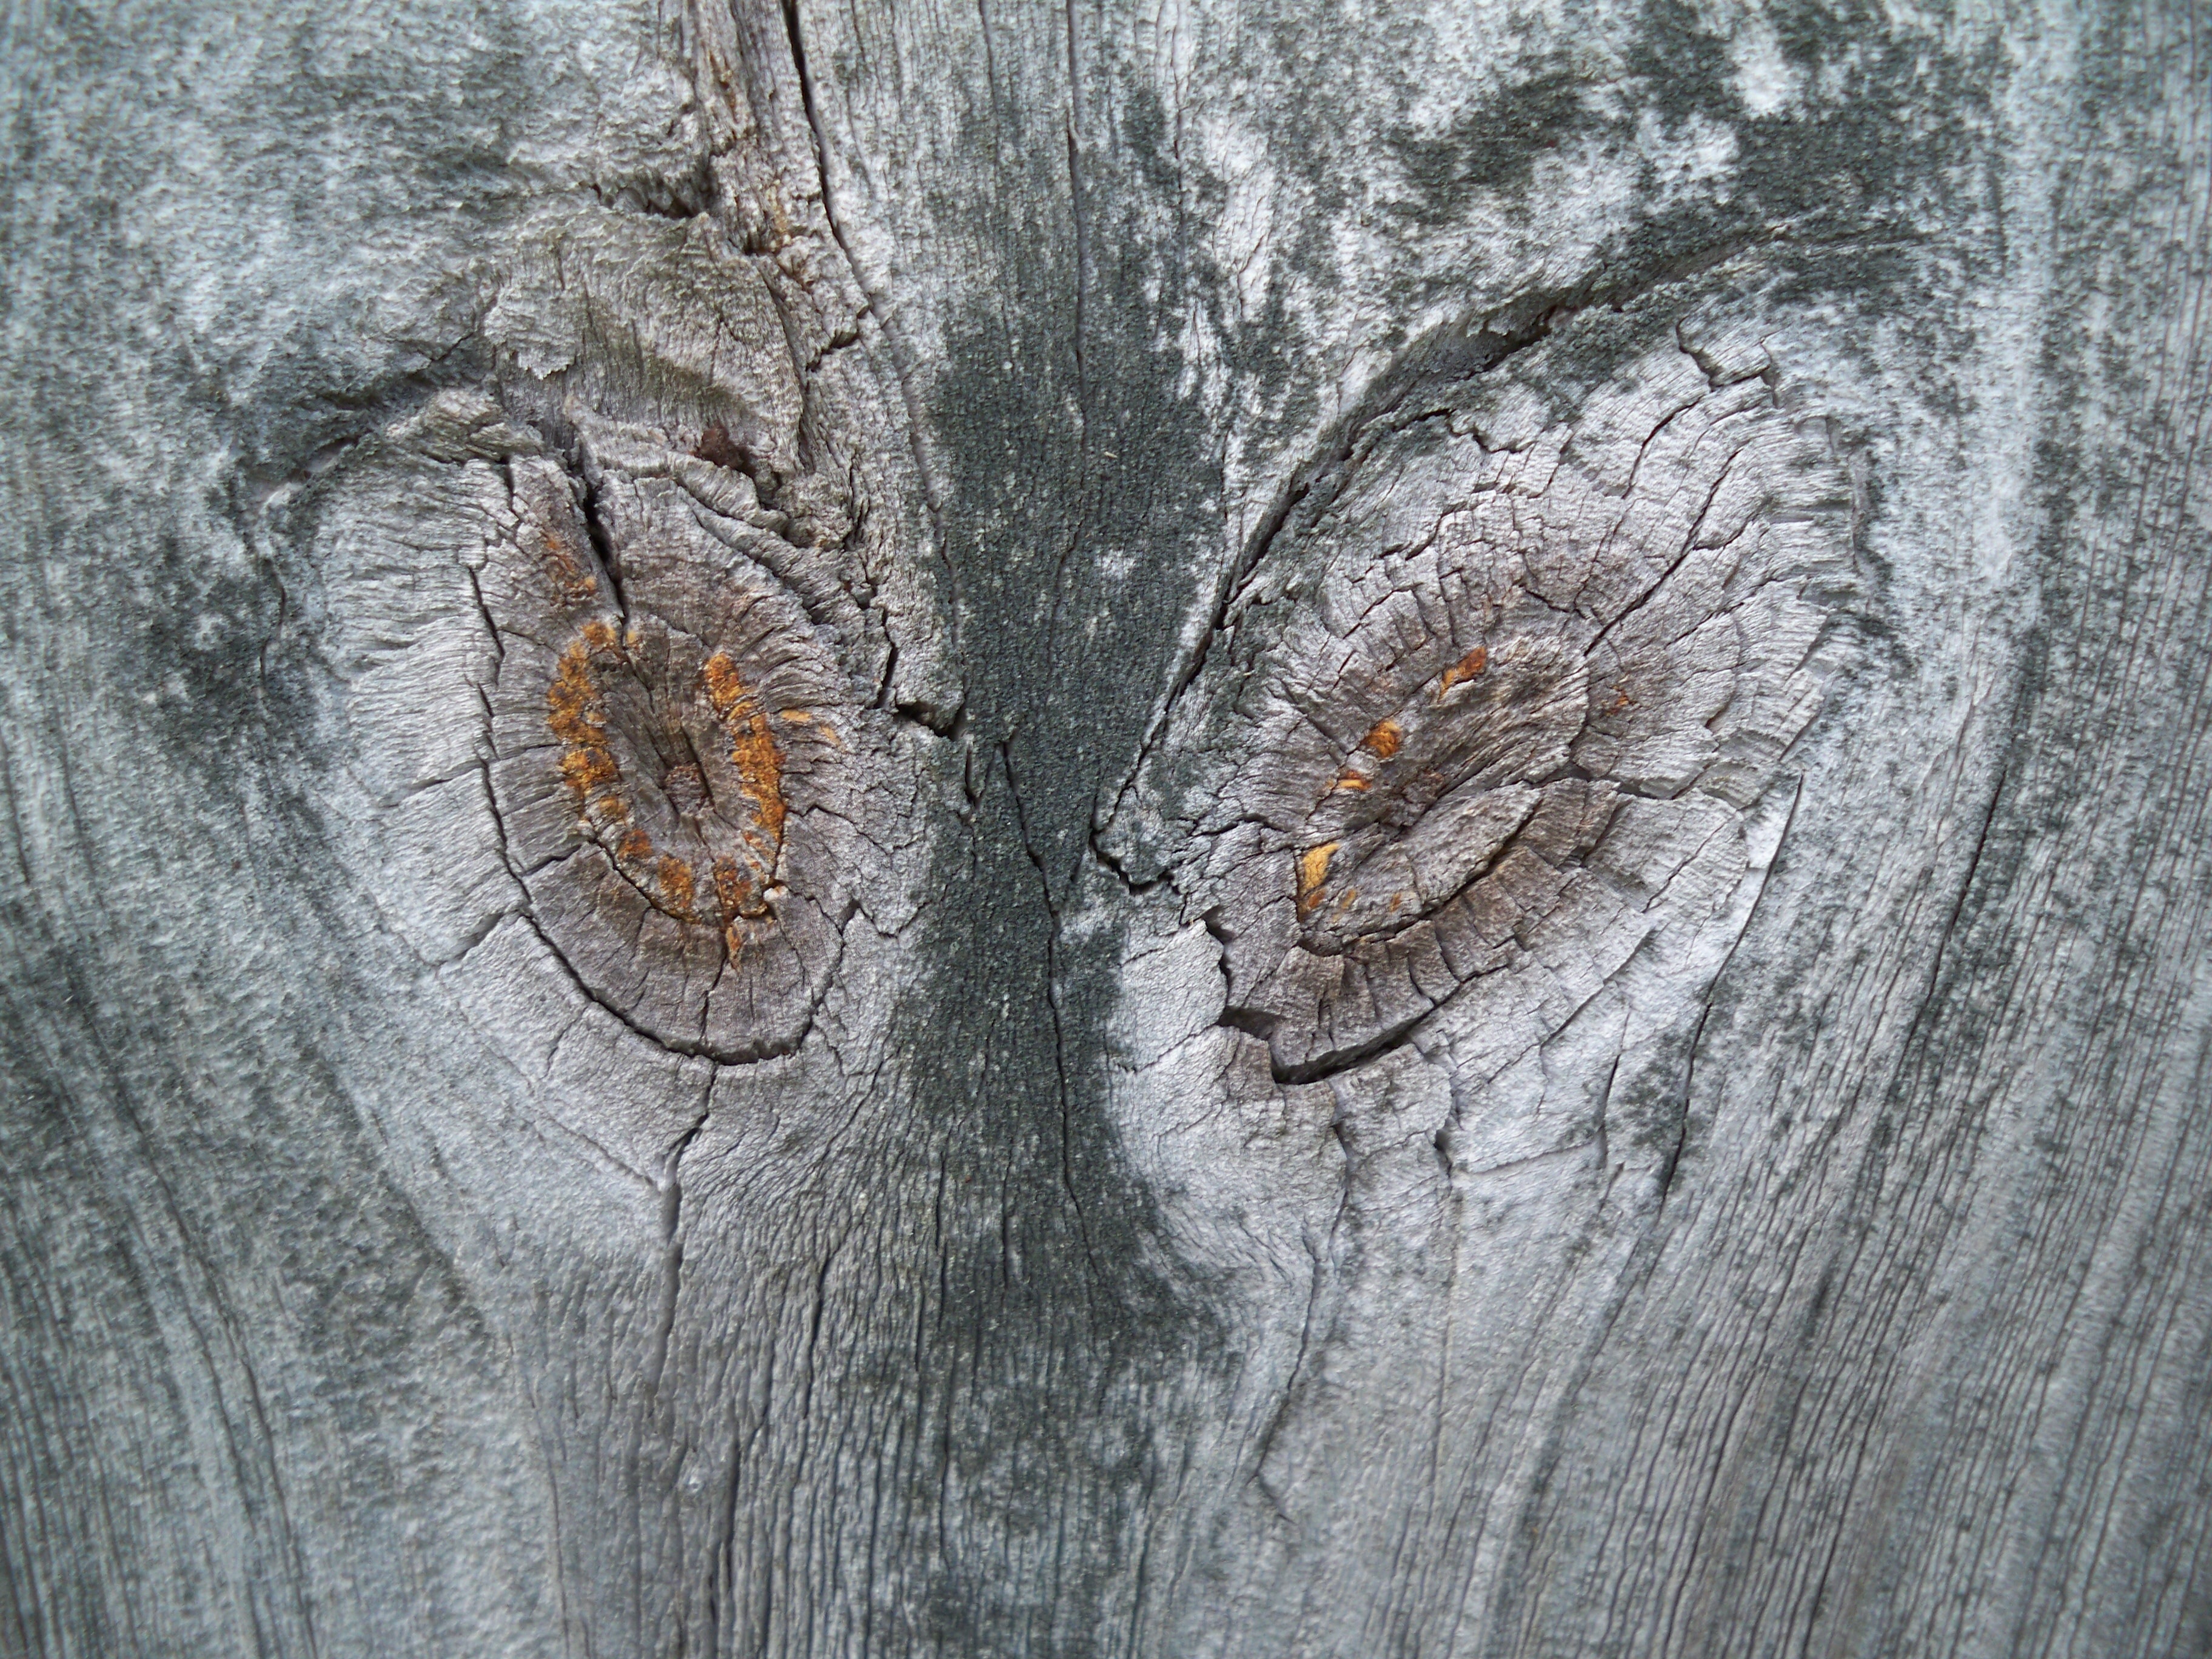
tree, plant, wood, texture, leaf, trunk, pattern, close up, art, sketch, drawing, design, carving, aliens, knots, woody plant